Raillietiella teagueselfi

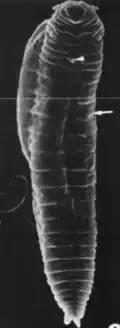
Male anatomy

"Raillietiella teagueselfi" belongs to a group of pentastomids that have an indirect life cycle and usually have hosts that are vertebrates. Species in this subclass generally have reptiles as their definitive host. The adult stage of pentastomids are found in the lungs. Once the eggs of the parasite are in the lungs, then they are coughed up, then swallowed back into the host and end in their feces. Once the eggs are fertilized, the formation of an embryo or embryogenesis lasts about 3–4 weeks. Afterwards, the fully developed larva waits for an intermediate host. Then after 4 weeks, it enters the intermediate host. After being in the host for 6–8 weeks, the larvae are now infectious and go into the definitive host and stay there for 8–10 weeks, which then become adults. After approximately 14–18 weeks, the larvae reaches sexual maturity.